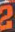
Number: 2